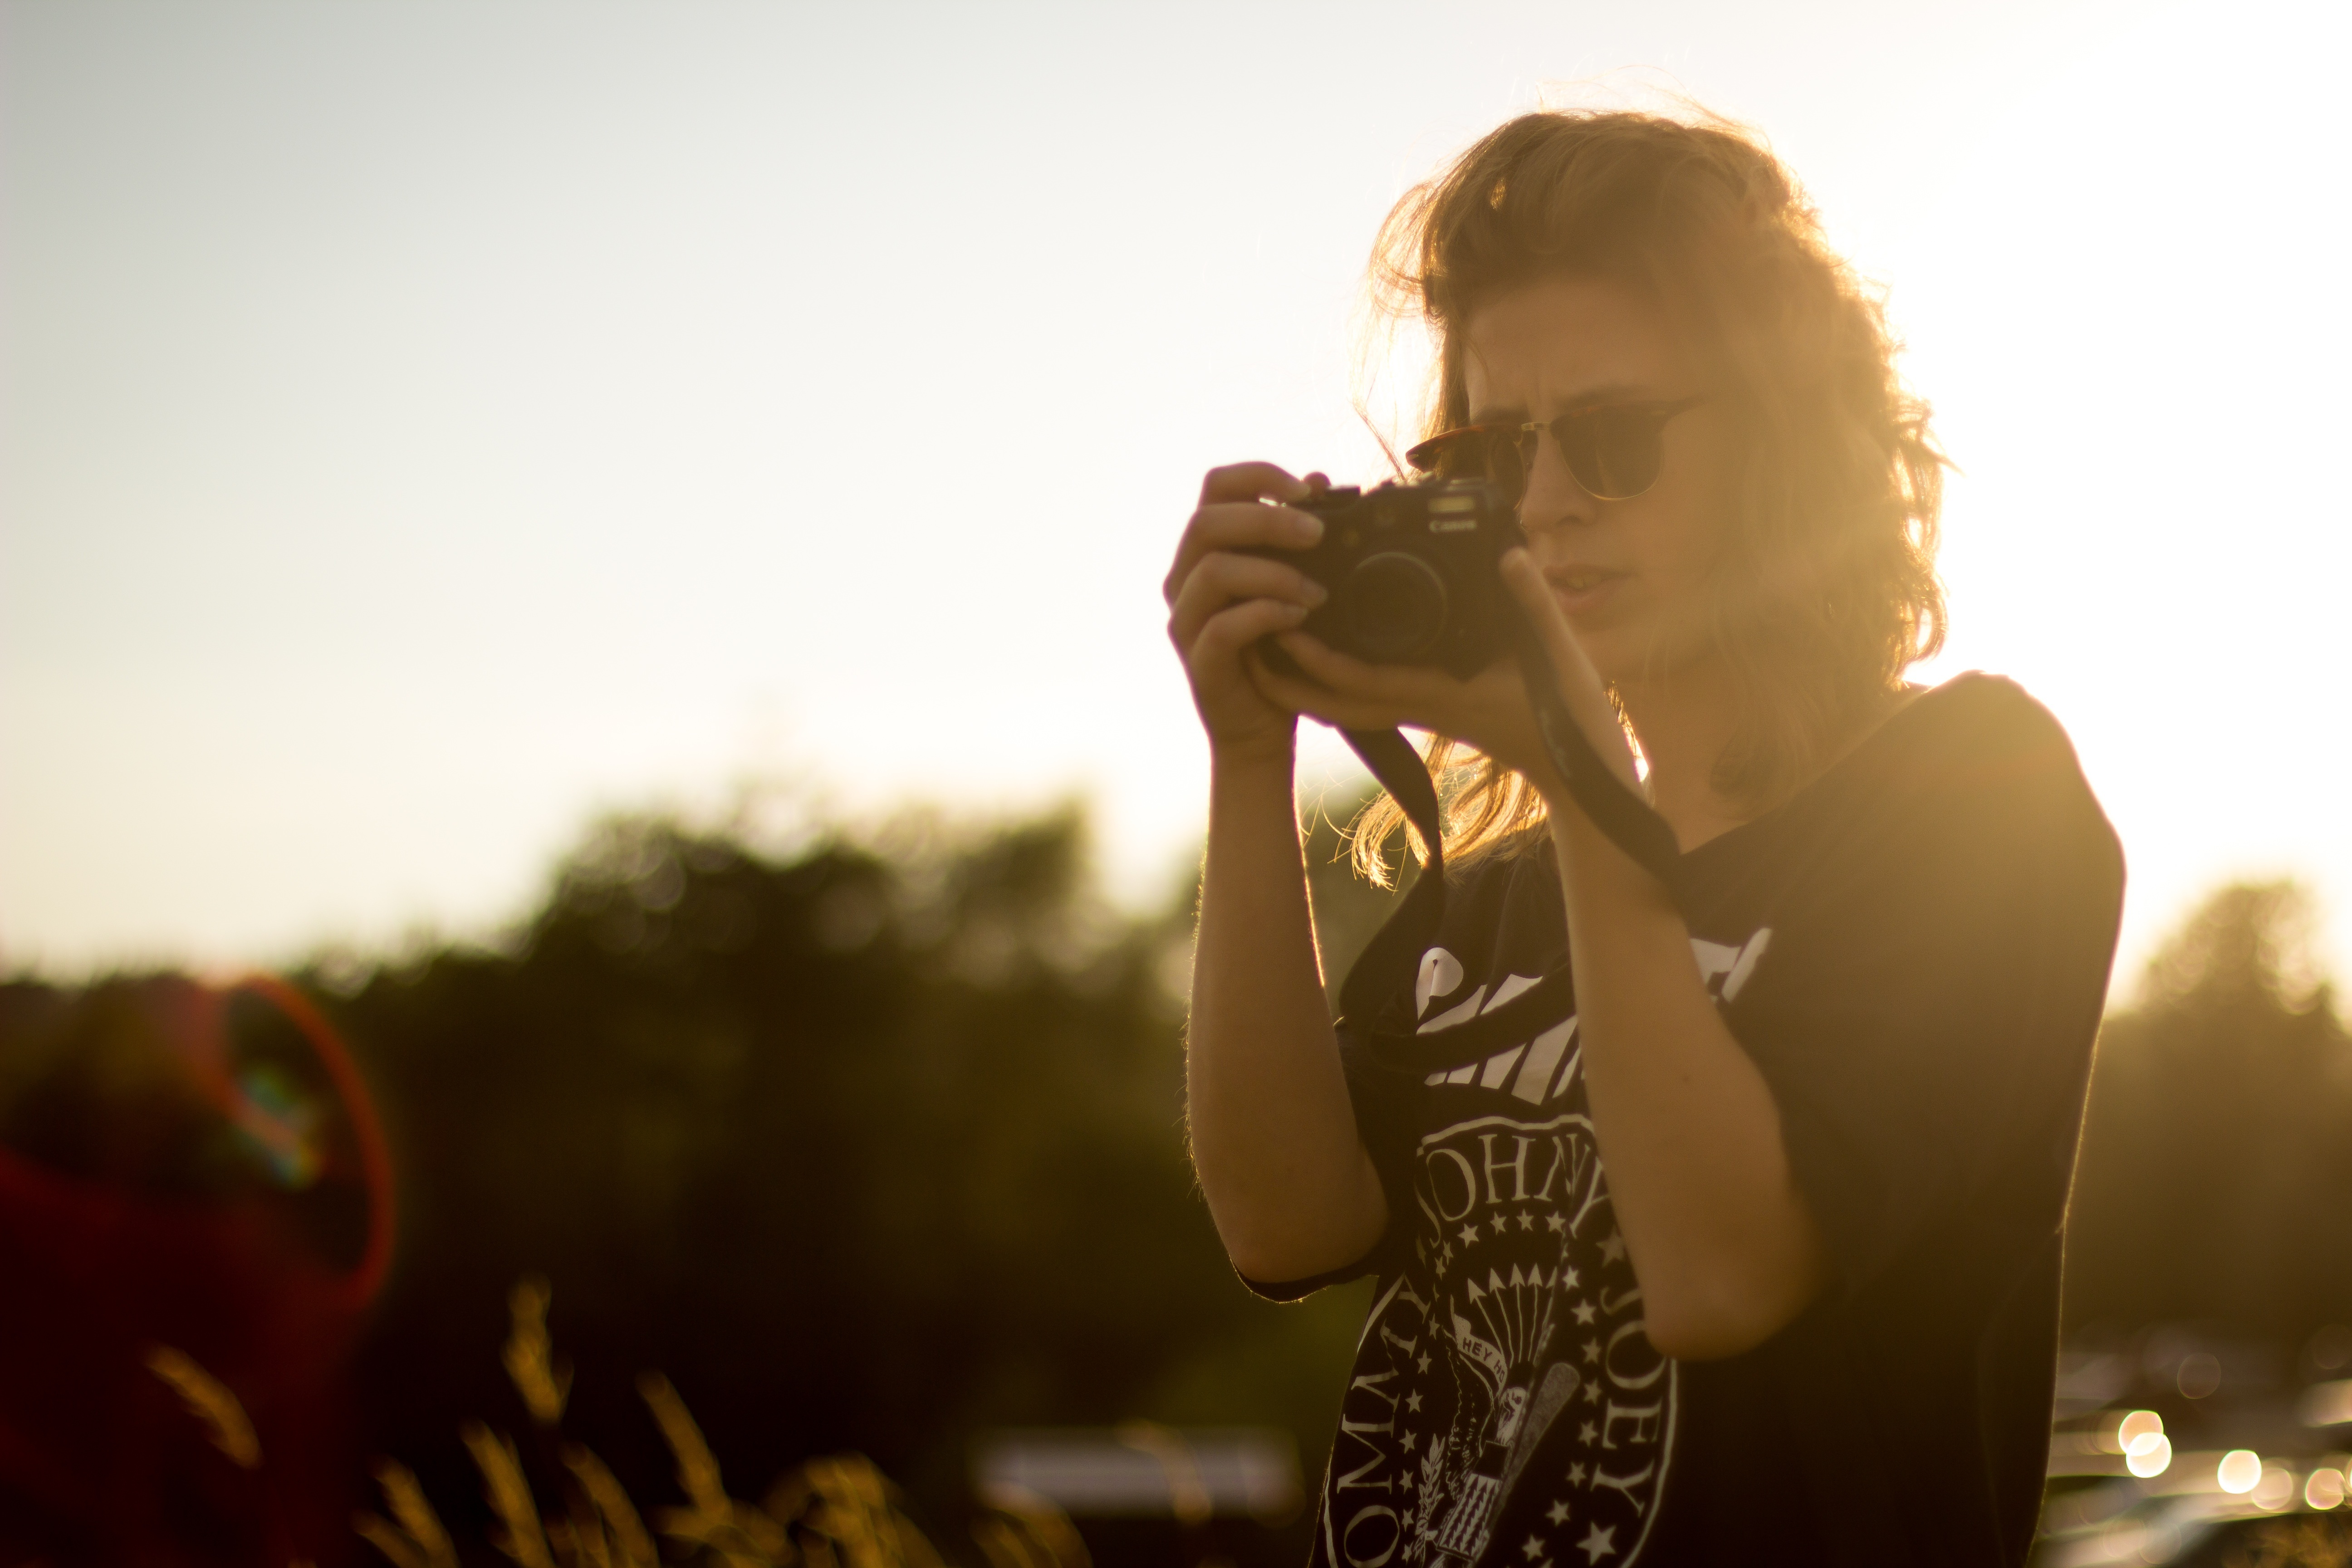
person, photography, female, love, romance, fun, women, singing, picture, photograph, emotion, interaction